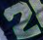
Number: 2